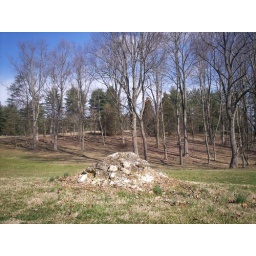
I love the places wheere the bones of rock poke through the old worn earth in these mountains